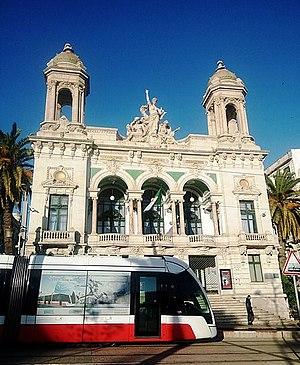
Tramway d'Oran, Algerie